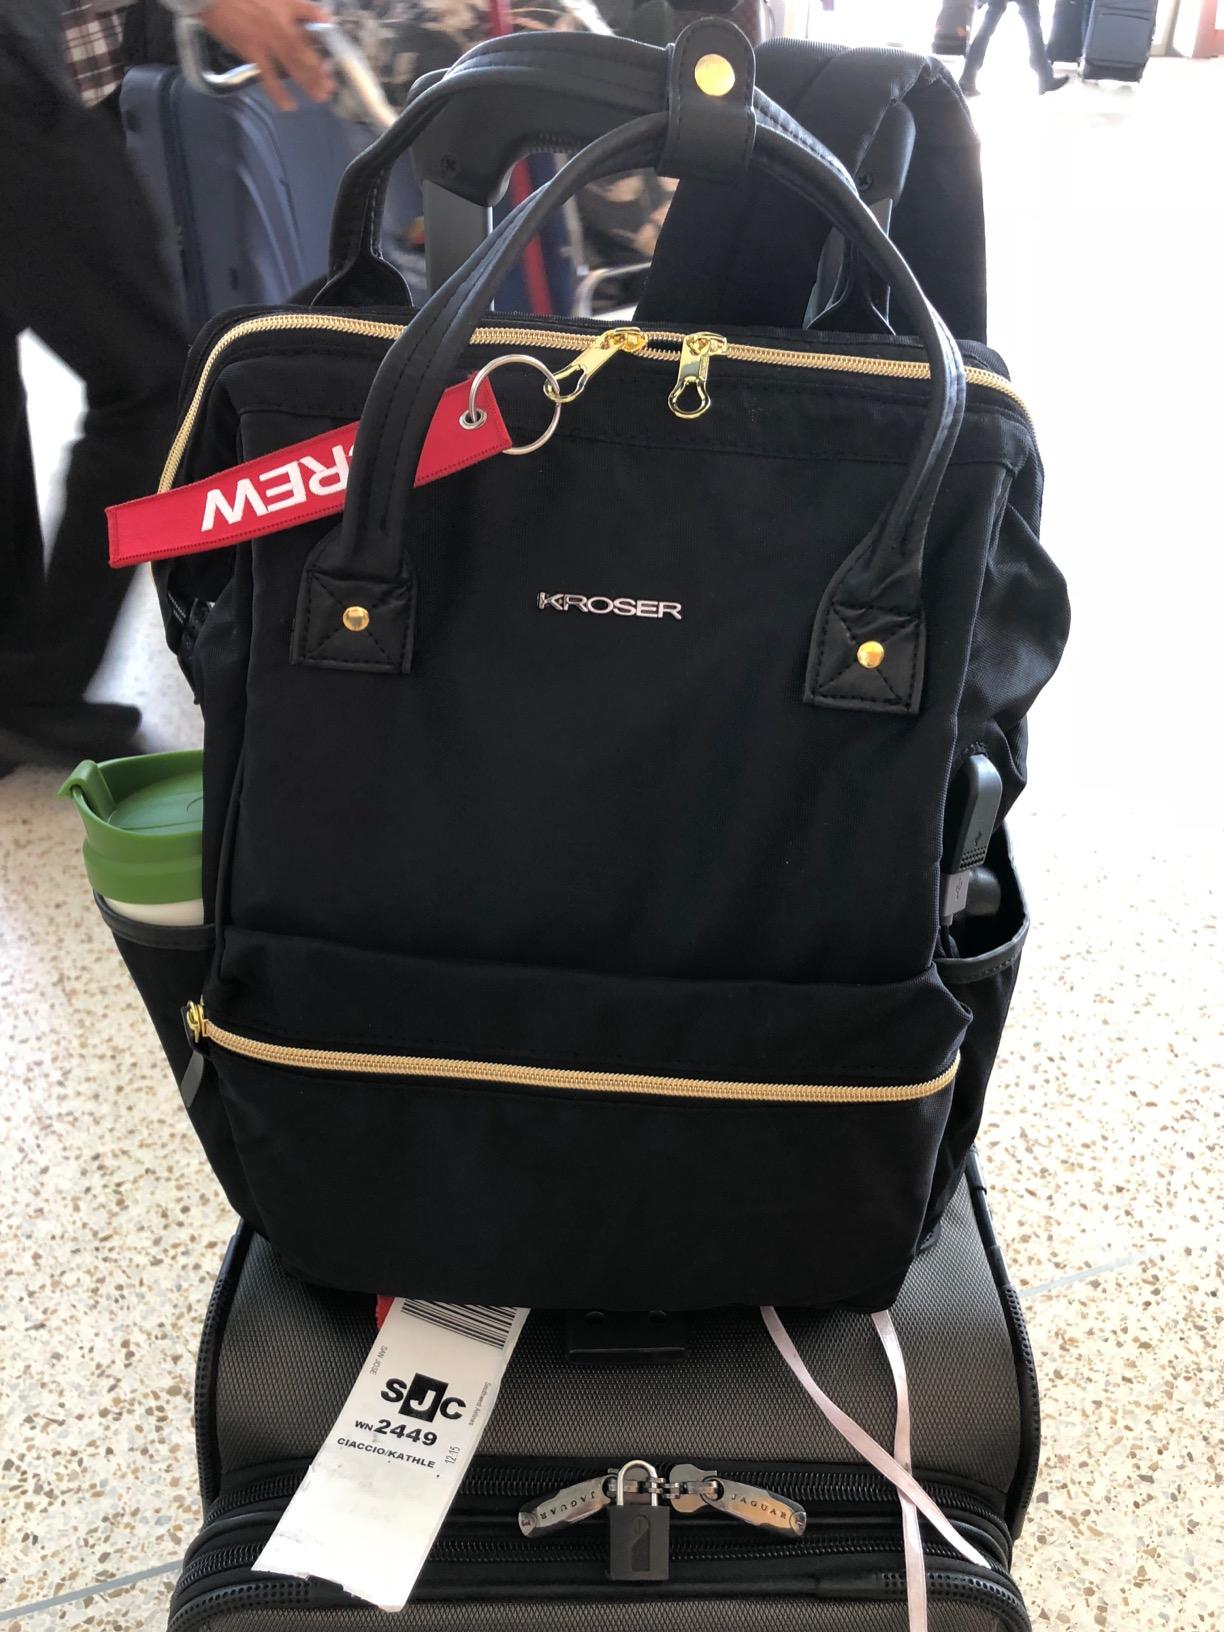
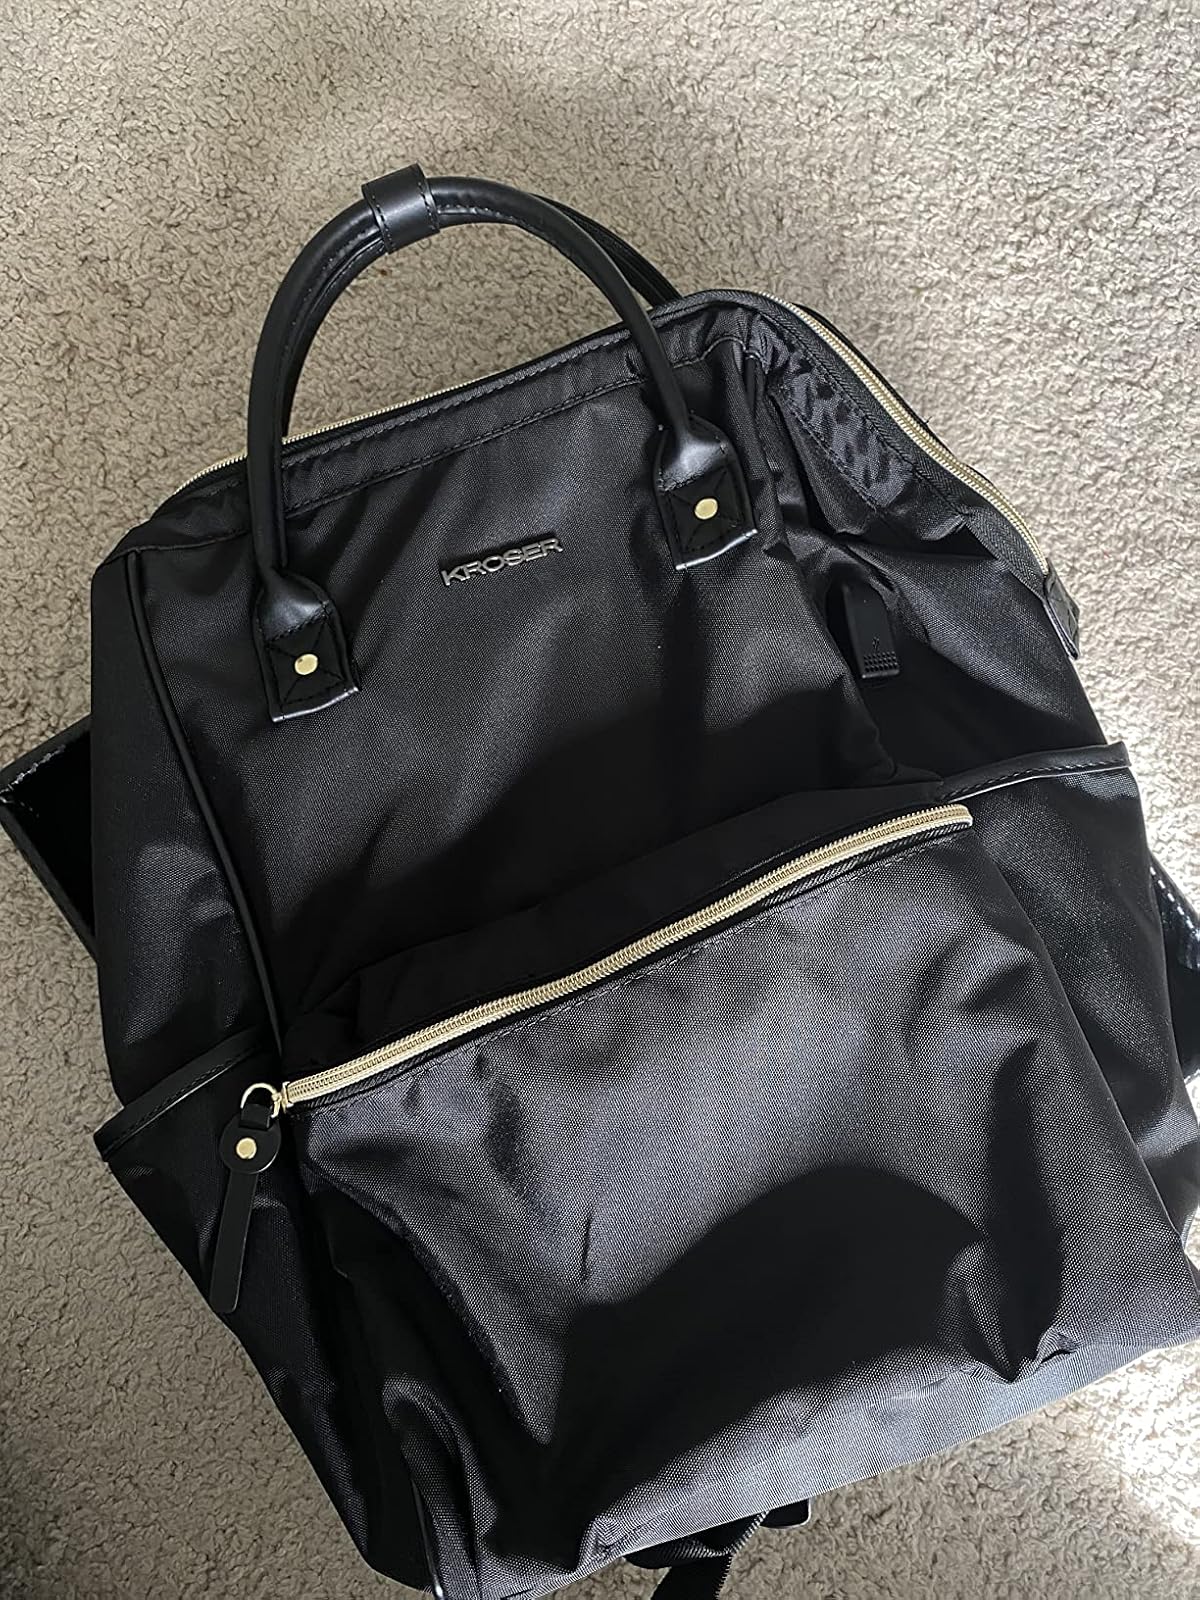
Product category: bag
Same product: yes